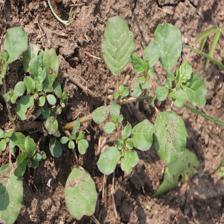
Label: BroadLeafWeed